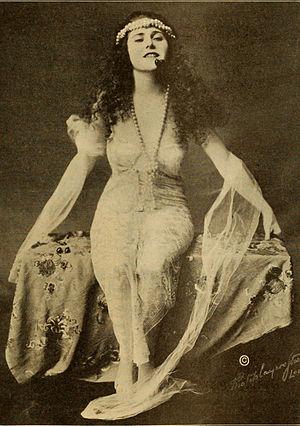
Ruth Roland est une actrice américaine de cinéma et productrice de films.